Psychic Force 2012

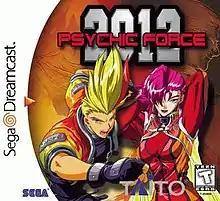
North American Dreamcast cover art

is a 1998 arcade fighting game developed by Taito as the sequel to their 1996 title, "Psychic Force". After its arcade release, it was ported a year later to the Dreamcast home console, becoming one of its earliest titles when it was released in Japan on March 4, 1999. A North American version was released on November 9, 1999 and a year later in Europe, distributed by Acclaim Entertainment but self-published by Taito.